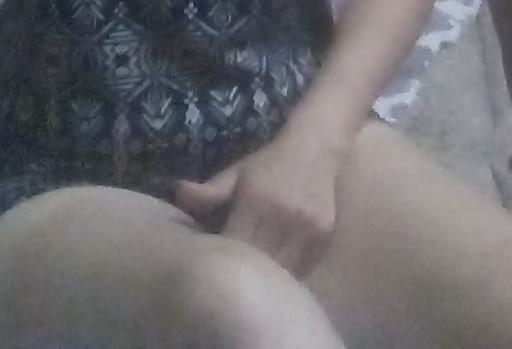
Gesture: no_gesture